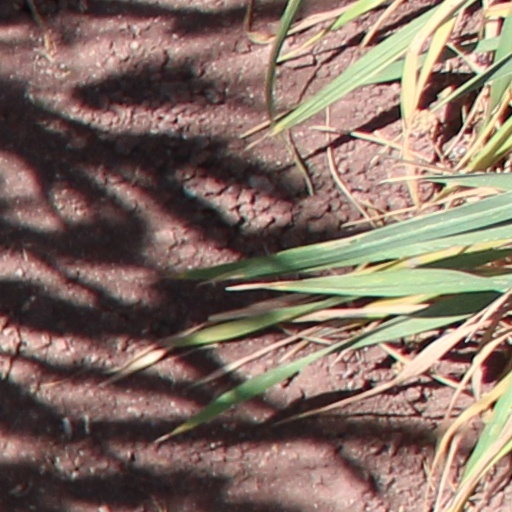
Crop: wheat